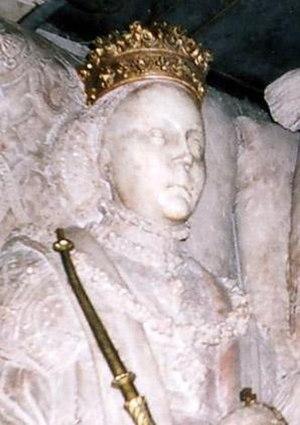
Cette liste présente les conjoints des souverains suédois. À l'exception de Frédéric de Hesse-Cassel, tous ont été des femmes, qui ont été titrées reines. Frédéric de Hesse-Cassel, devint par la suite roi sous le titre de Frédéric Iᵉʳ, à la suite de l'abdication de son épouse.